Mini Moke

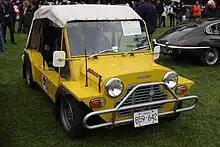
Leyand Mini Moke "Californian"

The name "Californian" and the 1275 cc motor were resurrected in 1977 for Australian market Mokes with denim seat covers, more comfortable seats (which concealed the same basic frame within), spoked wheels and complex tubular bumpers (known as "roo bars").